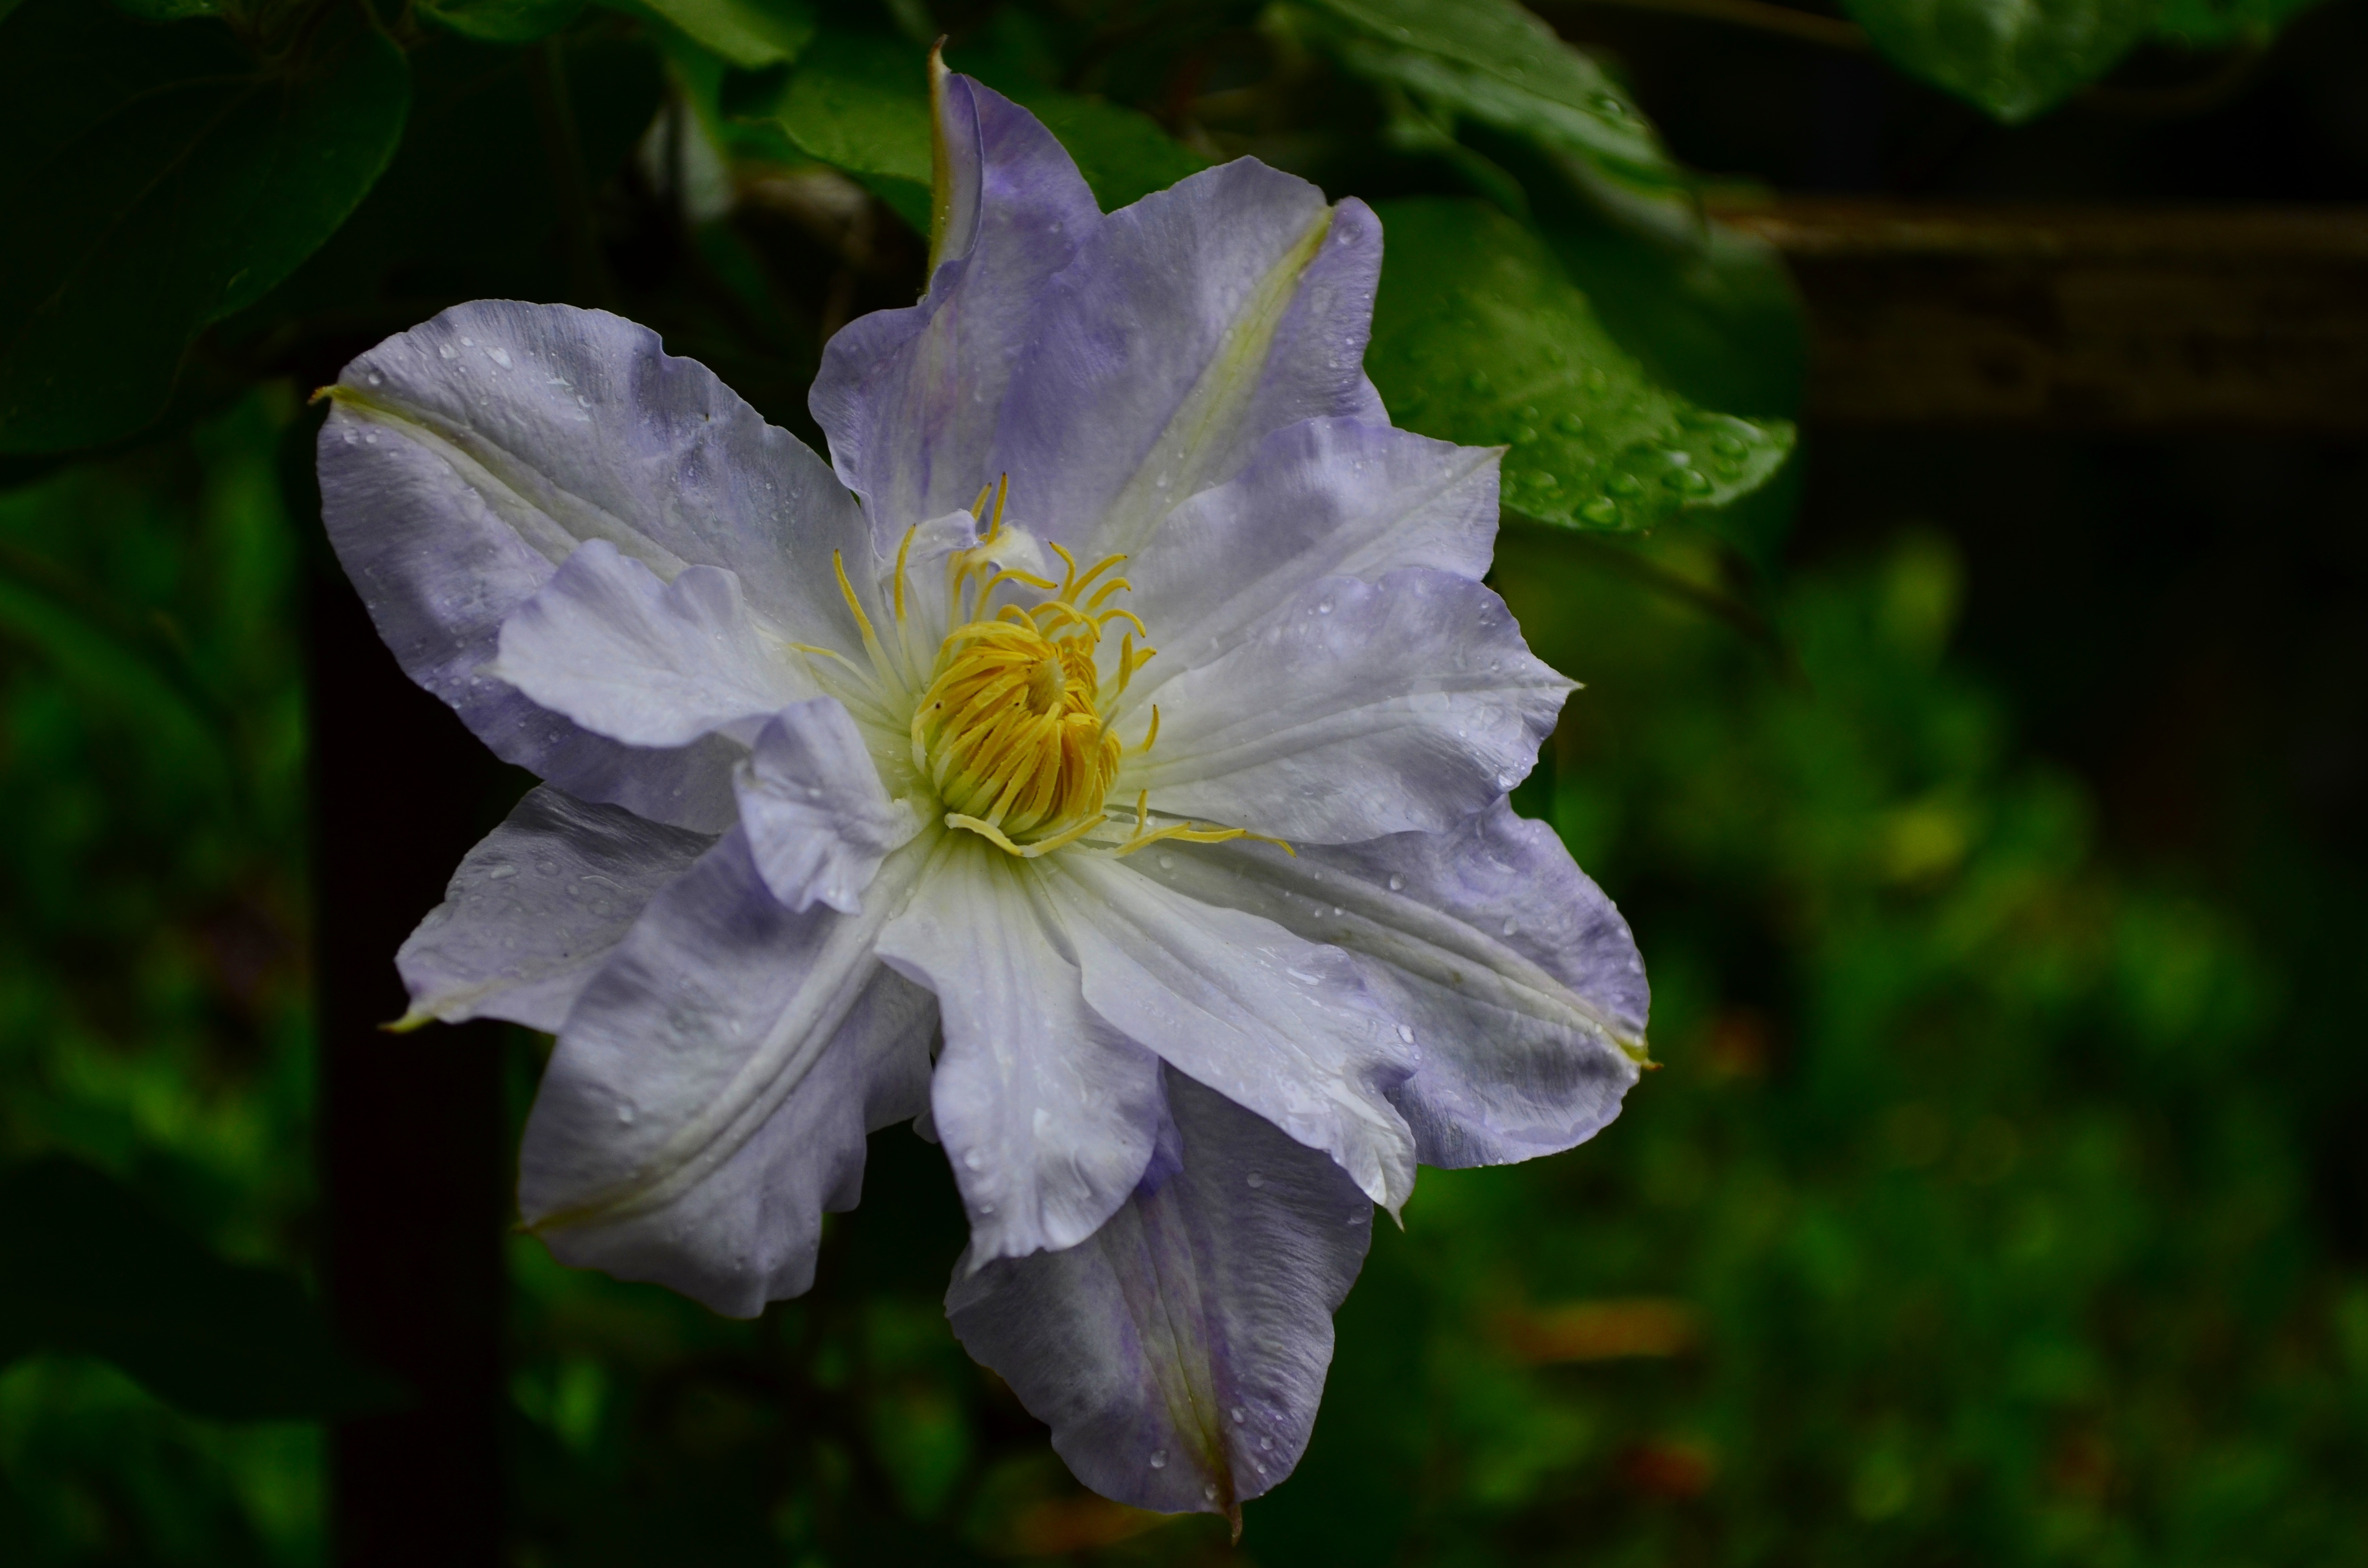
nature, blossom, plant, flower, purple, petal, bloom, floral, spring, green, botany, blooming, climbing, climber, flora, botanical, wildflower, clematis, blossoming, macro photography, flowering plant, land plant